Klapmeier brothers

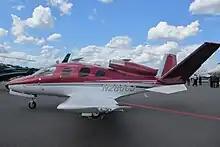
Cirrus Vision SF50 single-engine jet

On March 23, 1999, tragedy struck Cirrus when Scott Anderson was killed in a crash near the Duluth International Airport as he put the first production SR20 through torture-test maneuvers before it went on sale. The plane Anderson was flying had an aileron jam and was not yet equipped with the standard ballistic parachute that would come certified on every aircraft. Dale spoke at his posthumous induction into the Minnesota Aviation Hall of Fame on April 24, 2010, saying, "Scott was an exemplary pilot and person ... To date, 17 CAPS deployments have saved 35 lives due to Scott's pioneering work." Despite the tragedy, and the Klapmeier brothers losing a close friend and their most talented test pilot, Cirrus fixed the problem that killed Anderson and continued on to deliver the first SR20 in July 1999—receiving 400 orders by the first year alone.